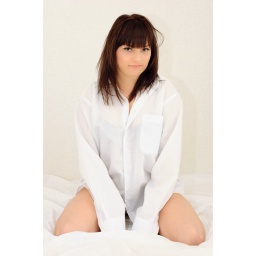
Young sexy girl sitting on his bed in a white shirt